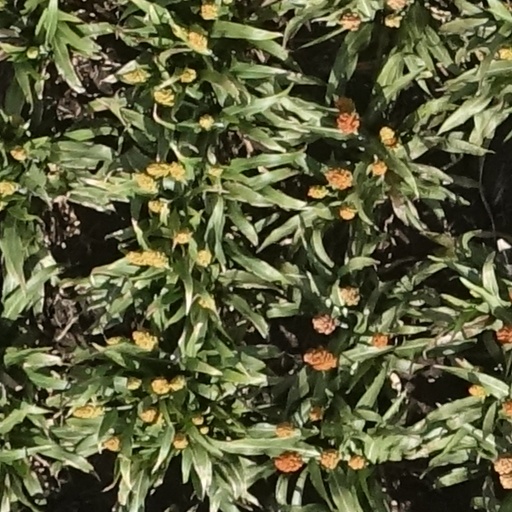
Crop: sorghum